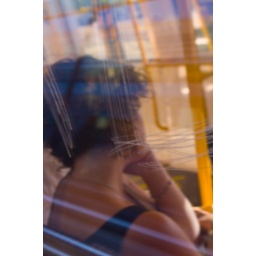
a picture of the window of a train. the girl in the window is a reflection of the girl sitting next to me.